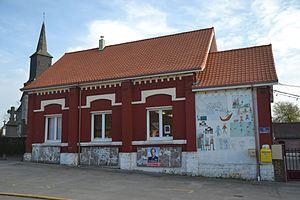
Mairie-école de Crépy
Crépy est une commune française située dans le département du Pas-de-Calais en région Hauts-de-France.